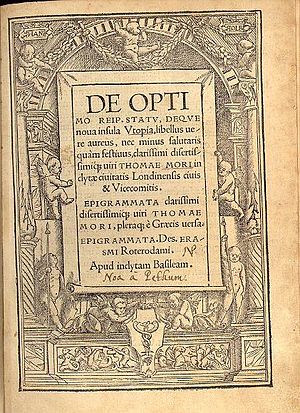
Utopia / Thomas Mores Utopia
Fra Thomas Mores Utopia.
Utopia er i det moderne sprog en betegnelse for et perfekt samfund. Navnet blev først brugt af englænderen Thomas More som titel på hans værk De Optimo Reipublicae Statu deque Nova Insula Utopia fra ca. 1516, More konstruerede ordet utopia fra græsk "outopia" og "eutopia".